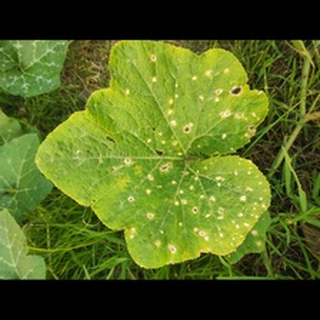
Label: pumpkin_powdery_mildew